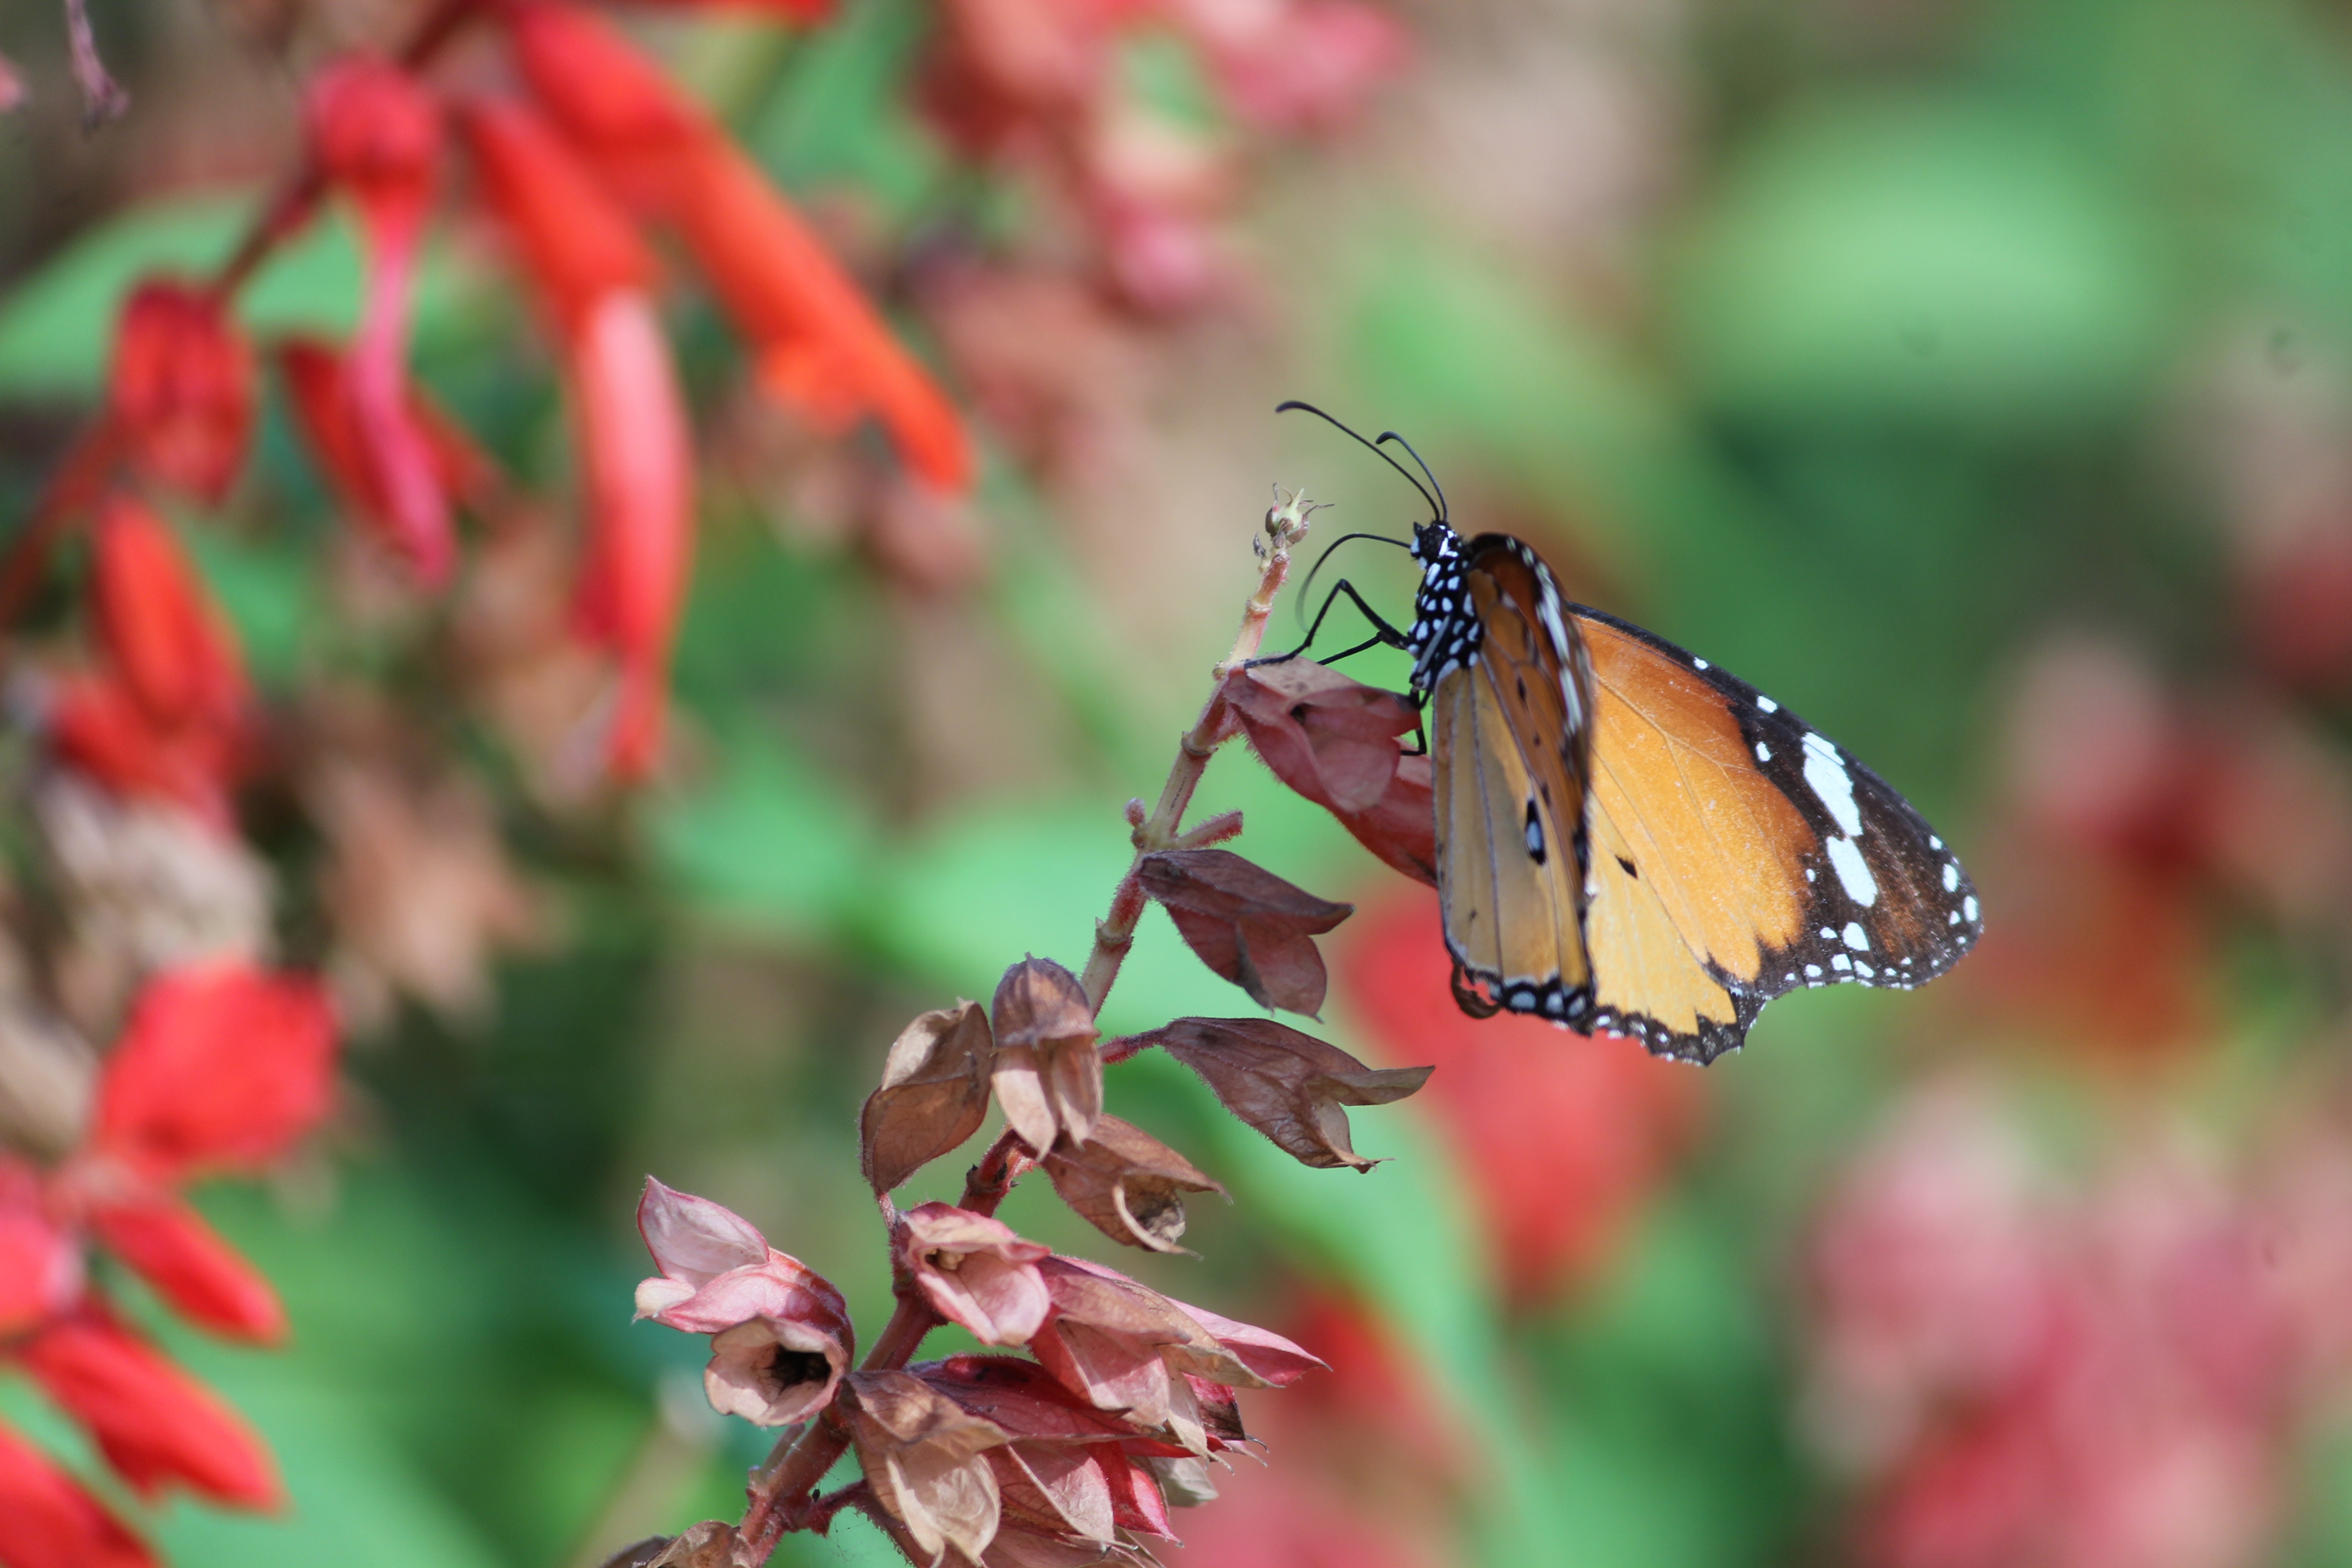
nature, plant, photography, leaf, flower, insect, botany, butterfly, flora, fauna, invertebrate, close up, monarch butterfly, nectar, macro photography, arthropod, pollinator, moths and butterflies